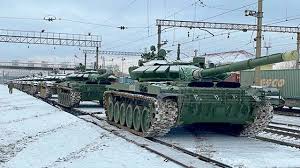
Label: T-72